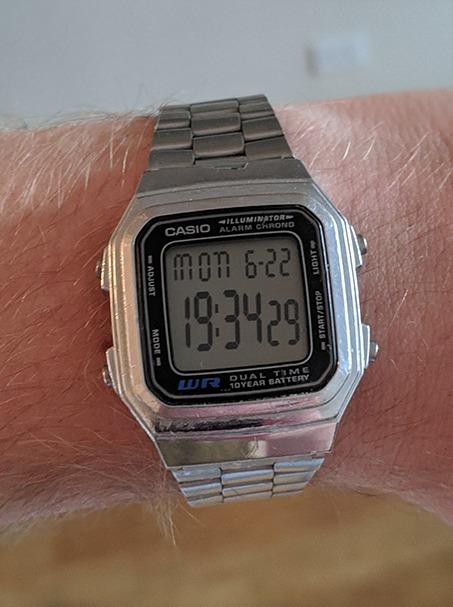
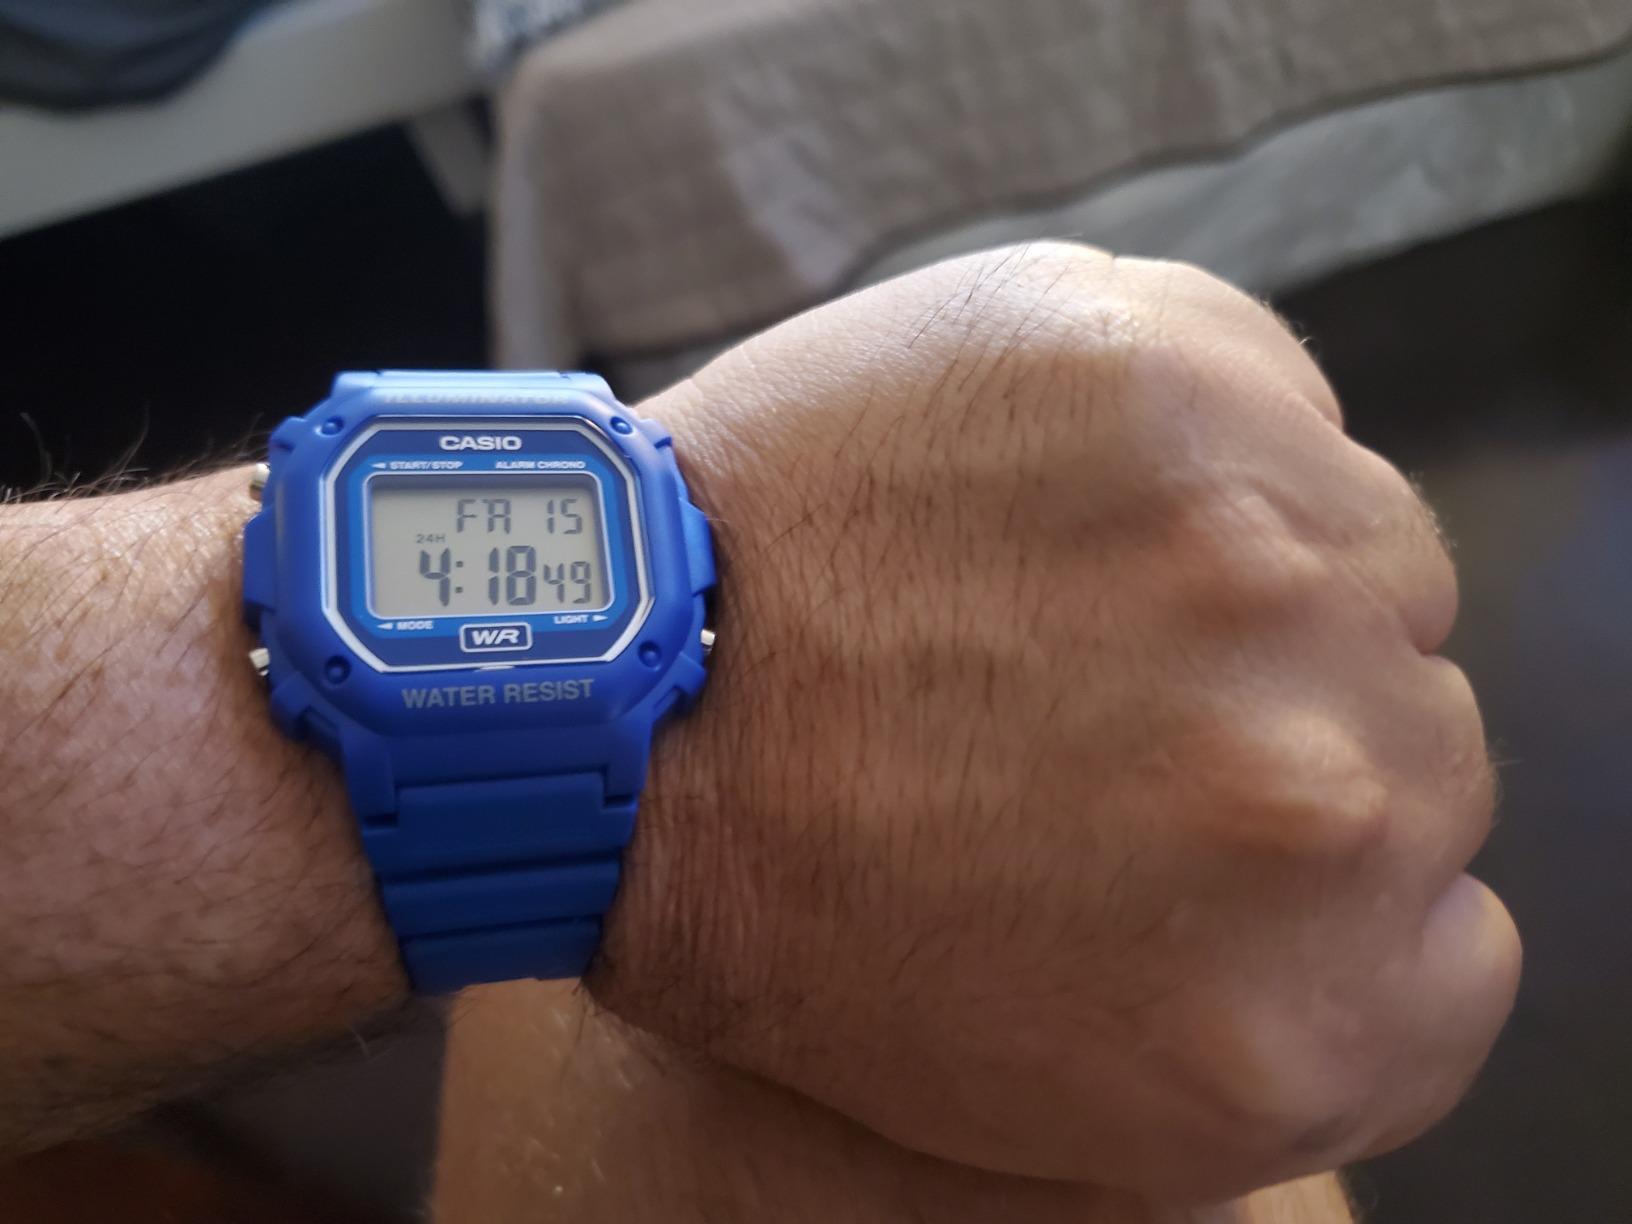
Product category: accessories_watch
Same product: no